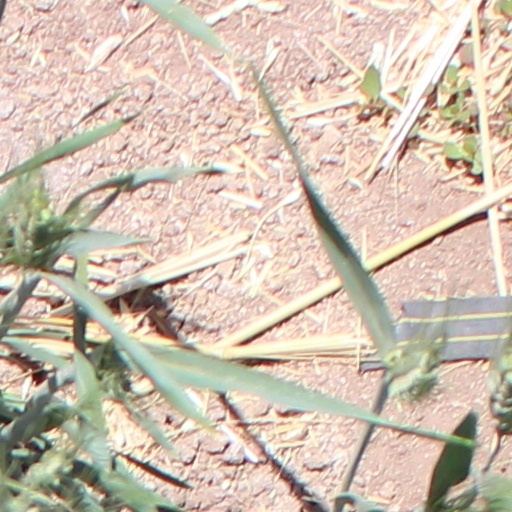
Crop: wheat